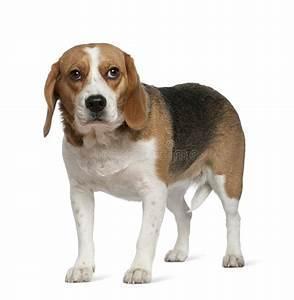
dog